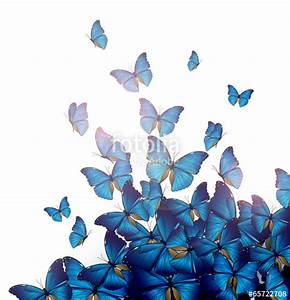
Label: butterfly